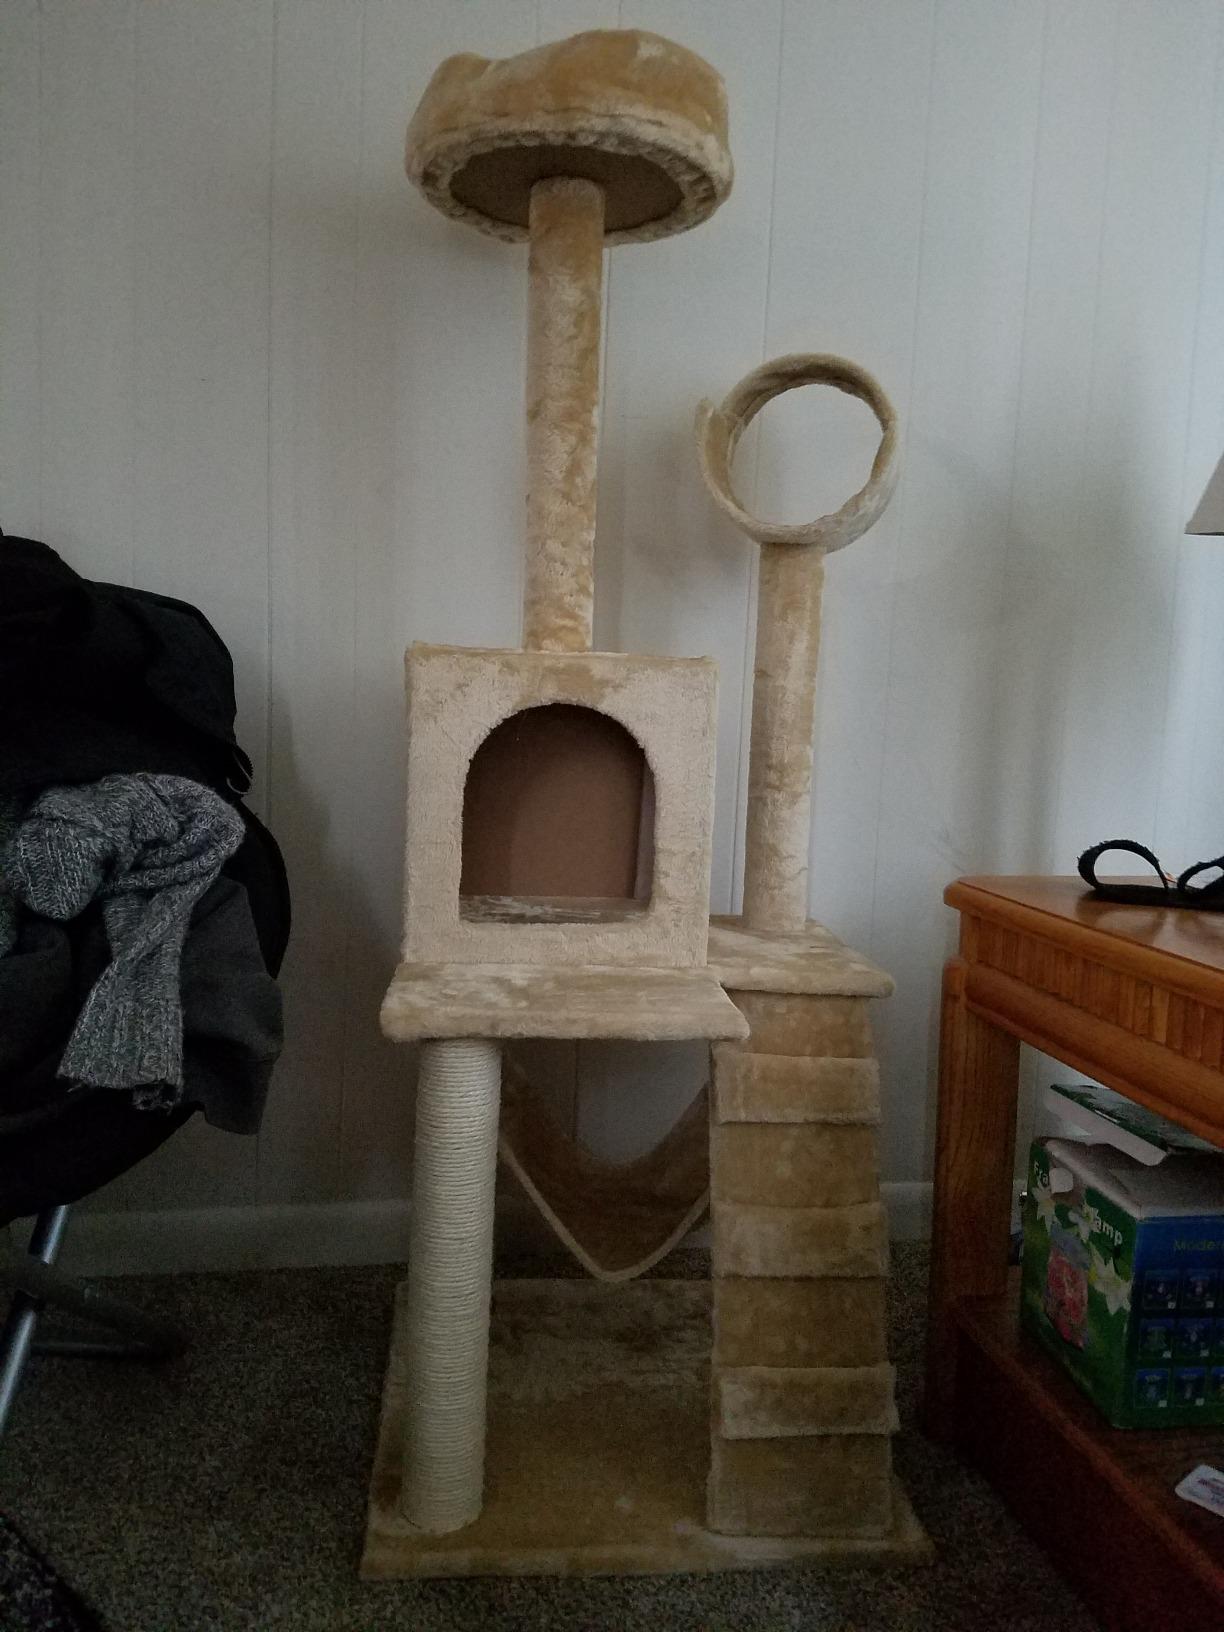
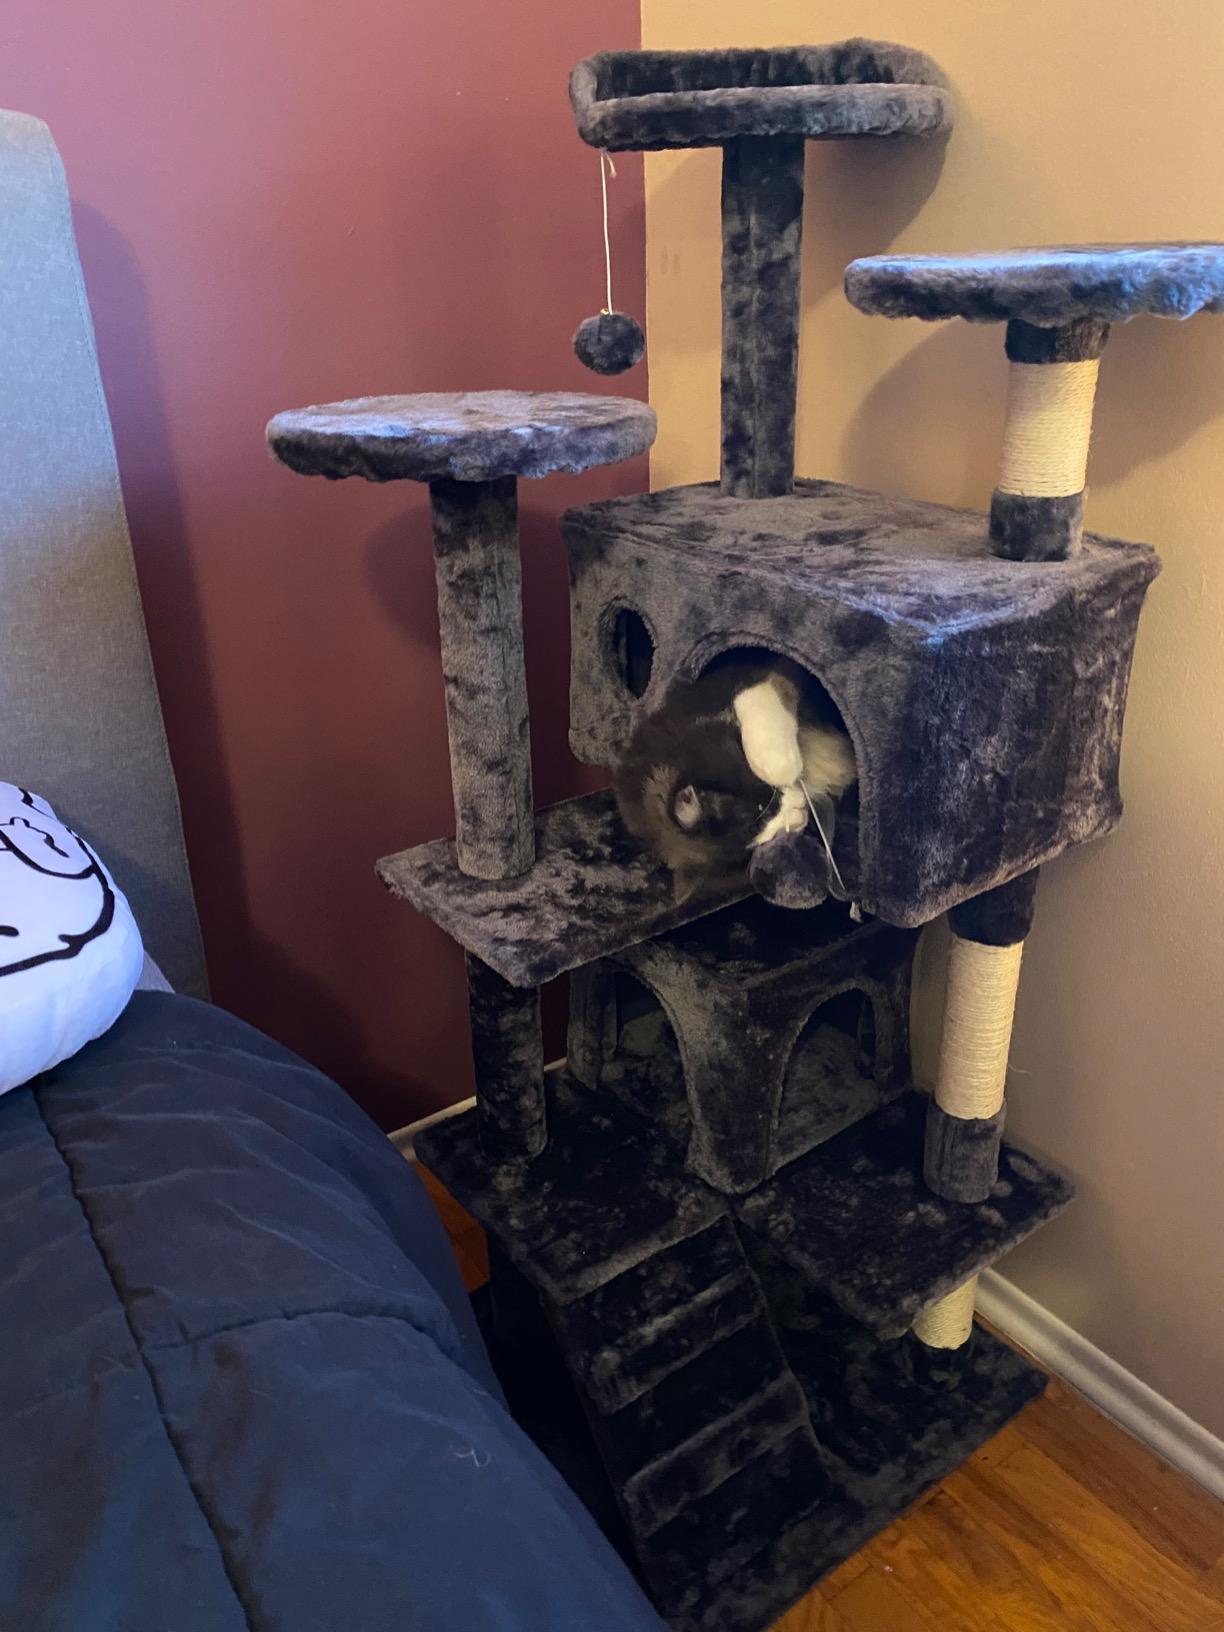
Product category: items_cat tree
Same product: no